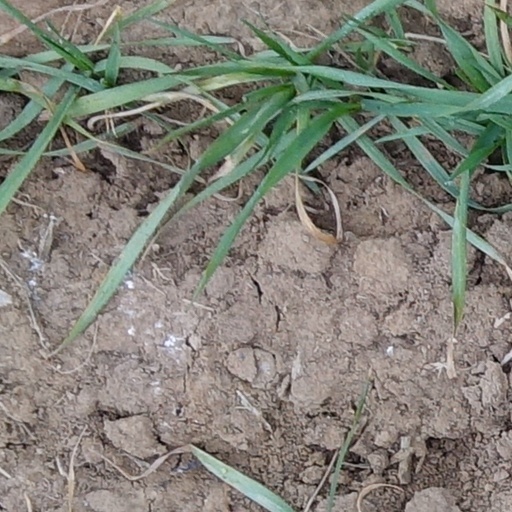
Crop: wheat